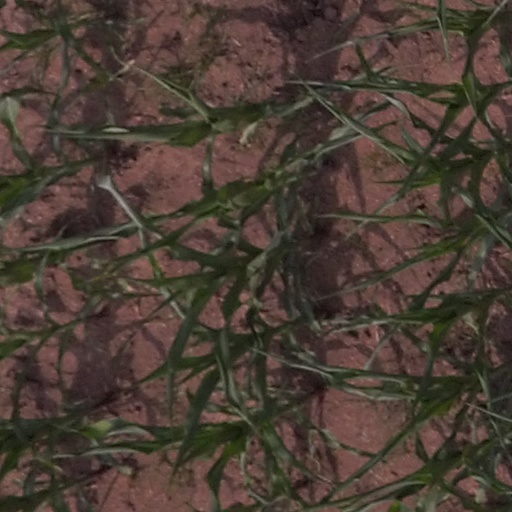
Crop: maize; corn